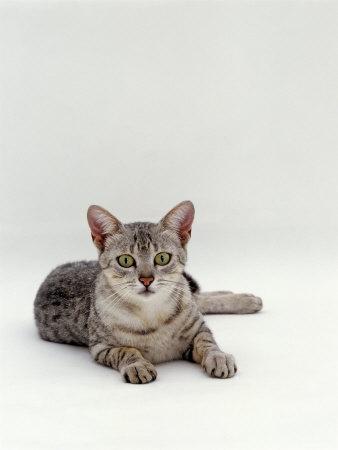
Egyptian Mau